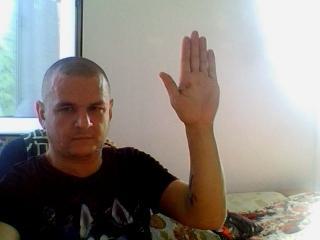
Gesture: stop